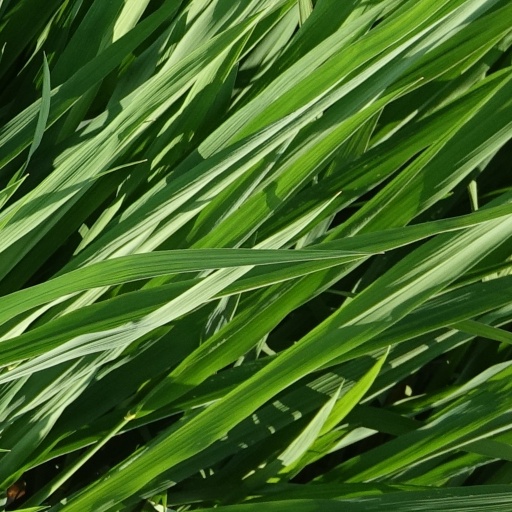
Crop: rice